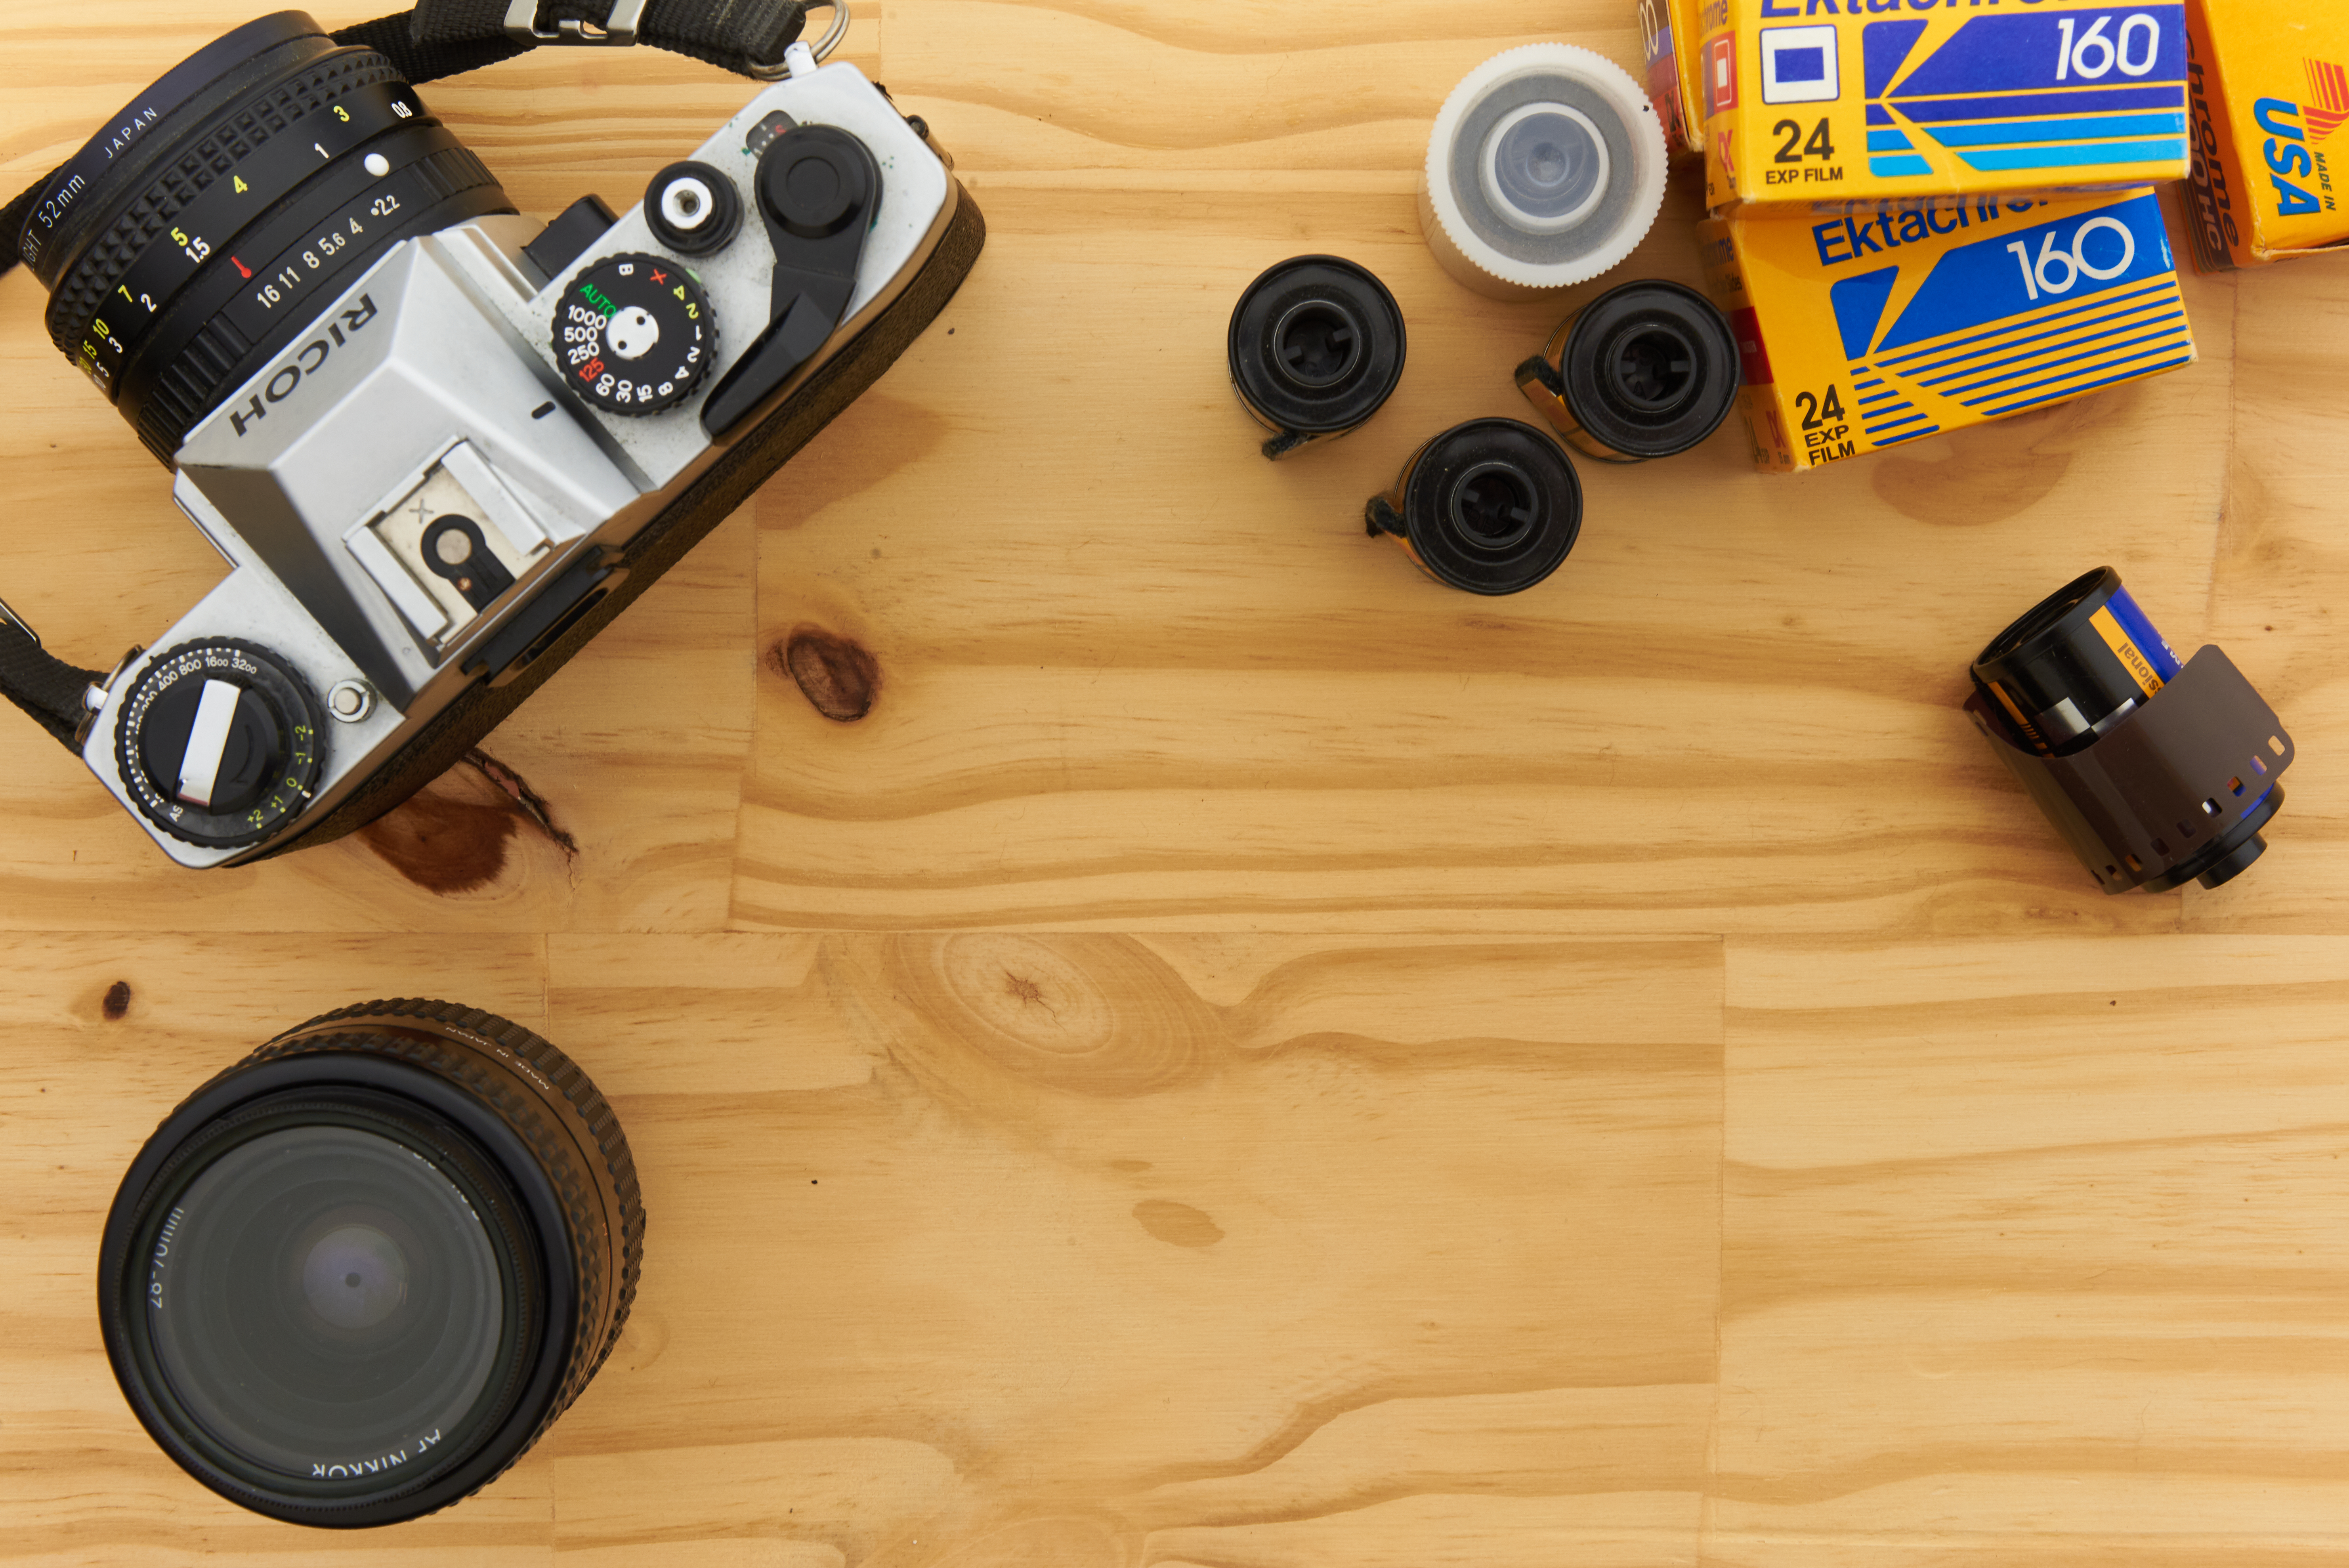
wood, lens, cameras optics, camera accessory, camera lens, plastic, photography, hardwood, mirrorless interchangeable lens camera, reflex camera, circle, digital camera, gadget, optical instrument, teleconverter, carbon, film camera, single lens reflex camera, plywood, camera, Point and shoot camera, strap